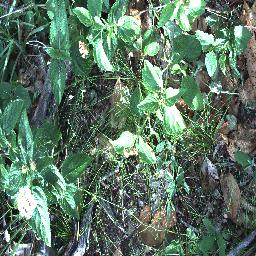
Label: lantana